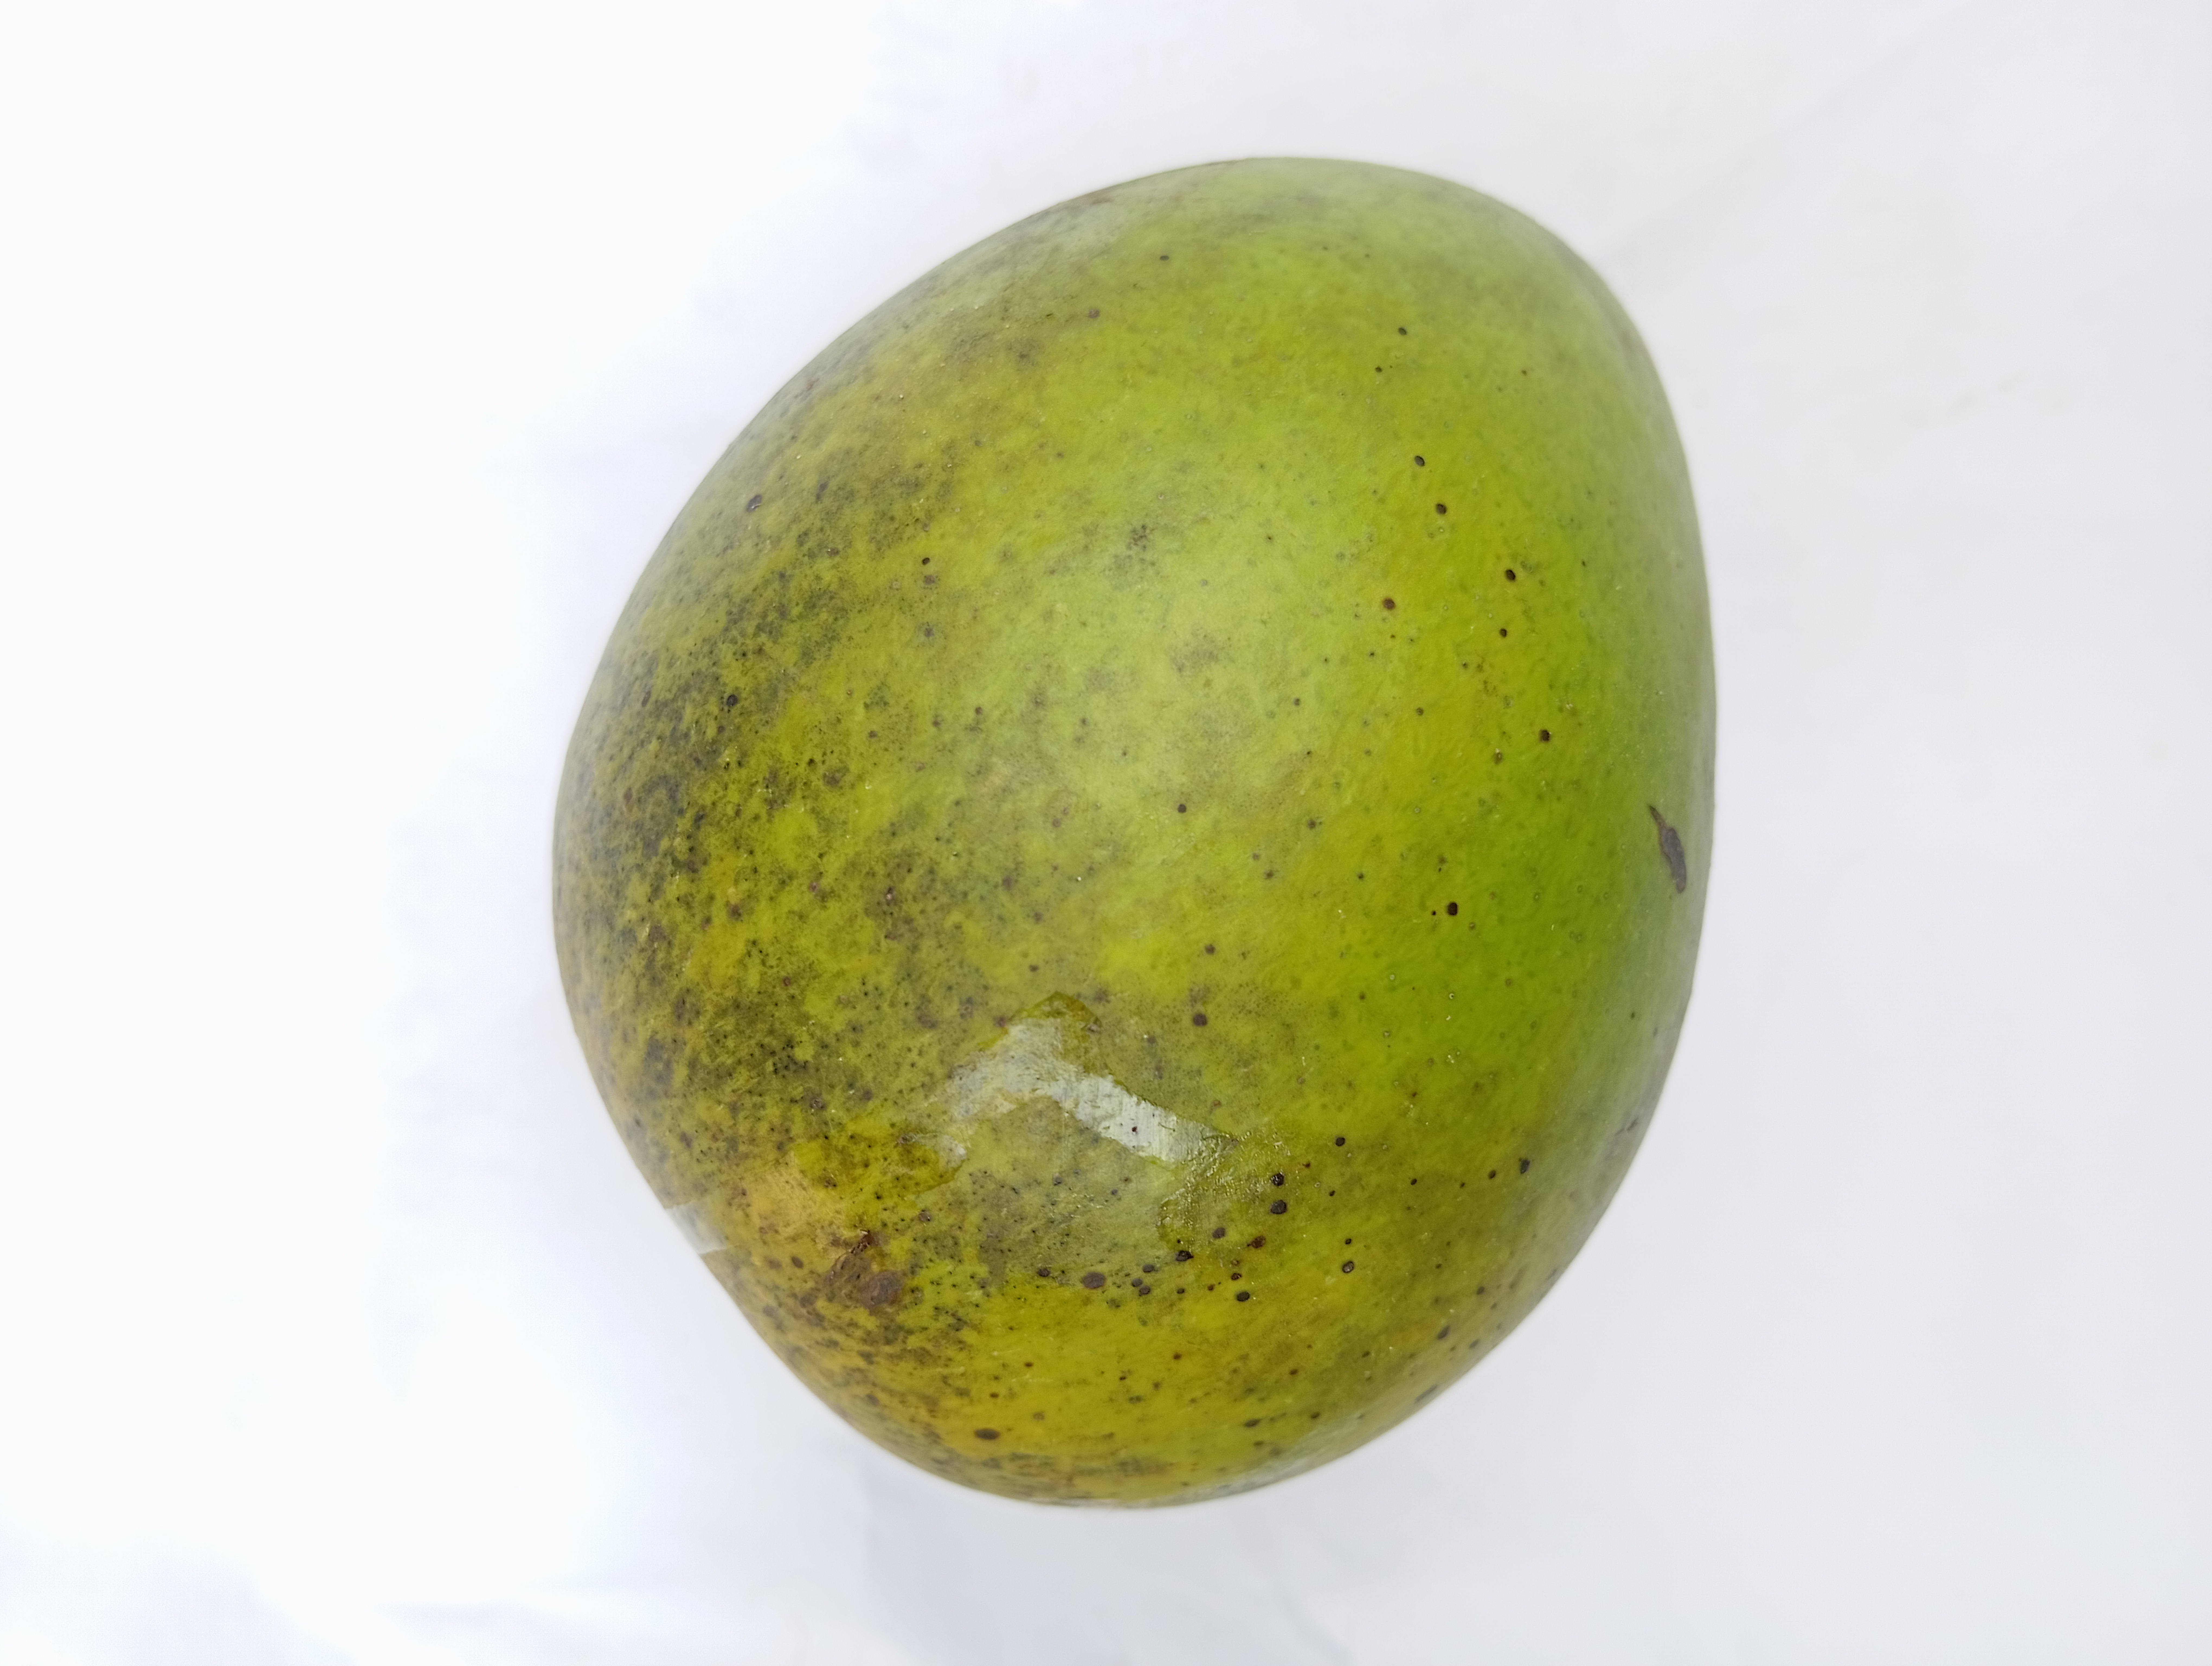
Mango variety: Harivanga